Life of Buddha in art

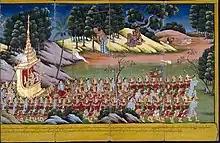
Siddharta sees the first three sights, 19th-century Burmese manuscript

Queen Maya, mother of the Buddha, dreamed one night that a white elephant holding a white lotus, and with six tusks, entered her womb through her side. In an earlier life, the Buddha had taken this form. The next day she discovered she was pregnant. She told her husband King Suddhodhana, whose astrologers advised that the child would be either a chakravartin or a buddha.